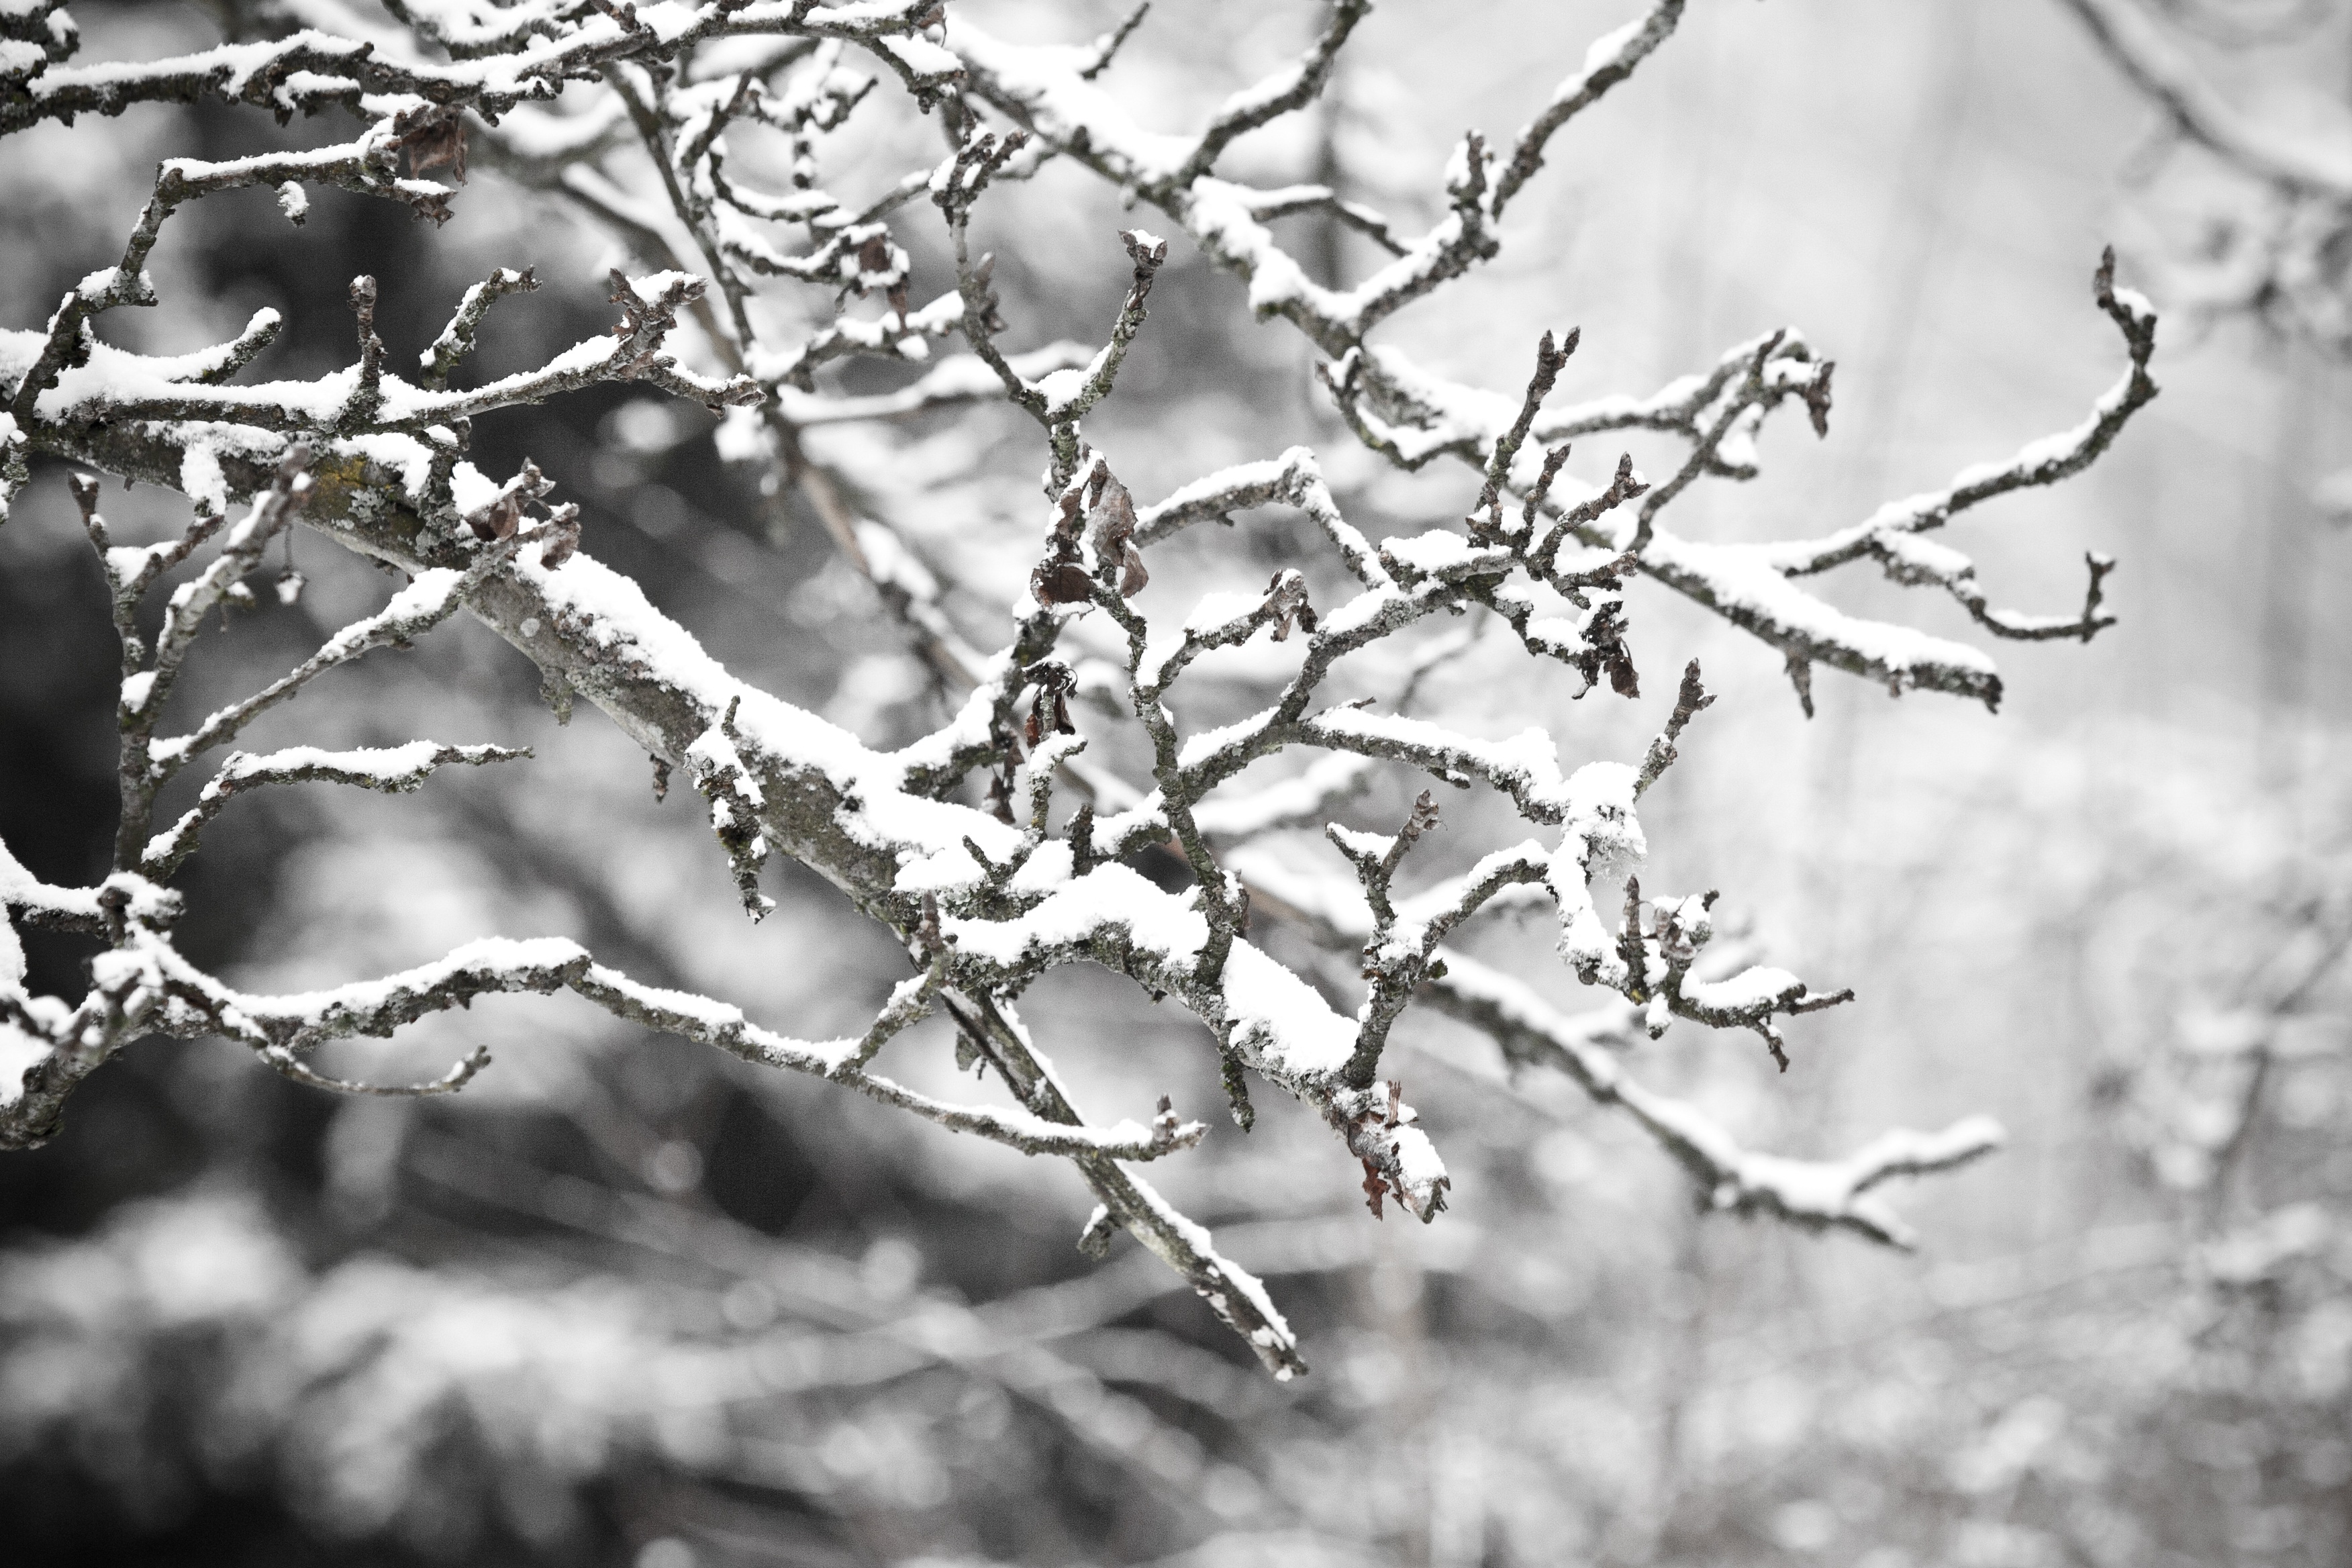
tree, nature, branch, snow, cold, winter, black and white, white, leaf, flower, frost, ice, spring, weather, monochrome, christmas, season, twig, snowflake, freezing, white christmas, monochrome photography, plant stem, woody plant